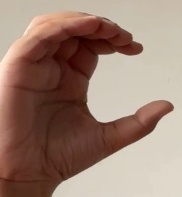
ASL sign: C